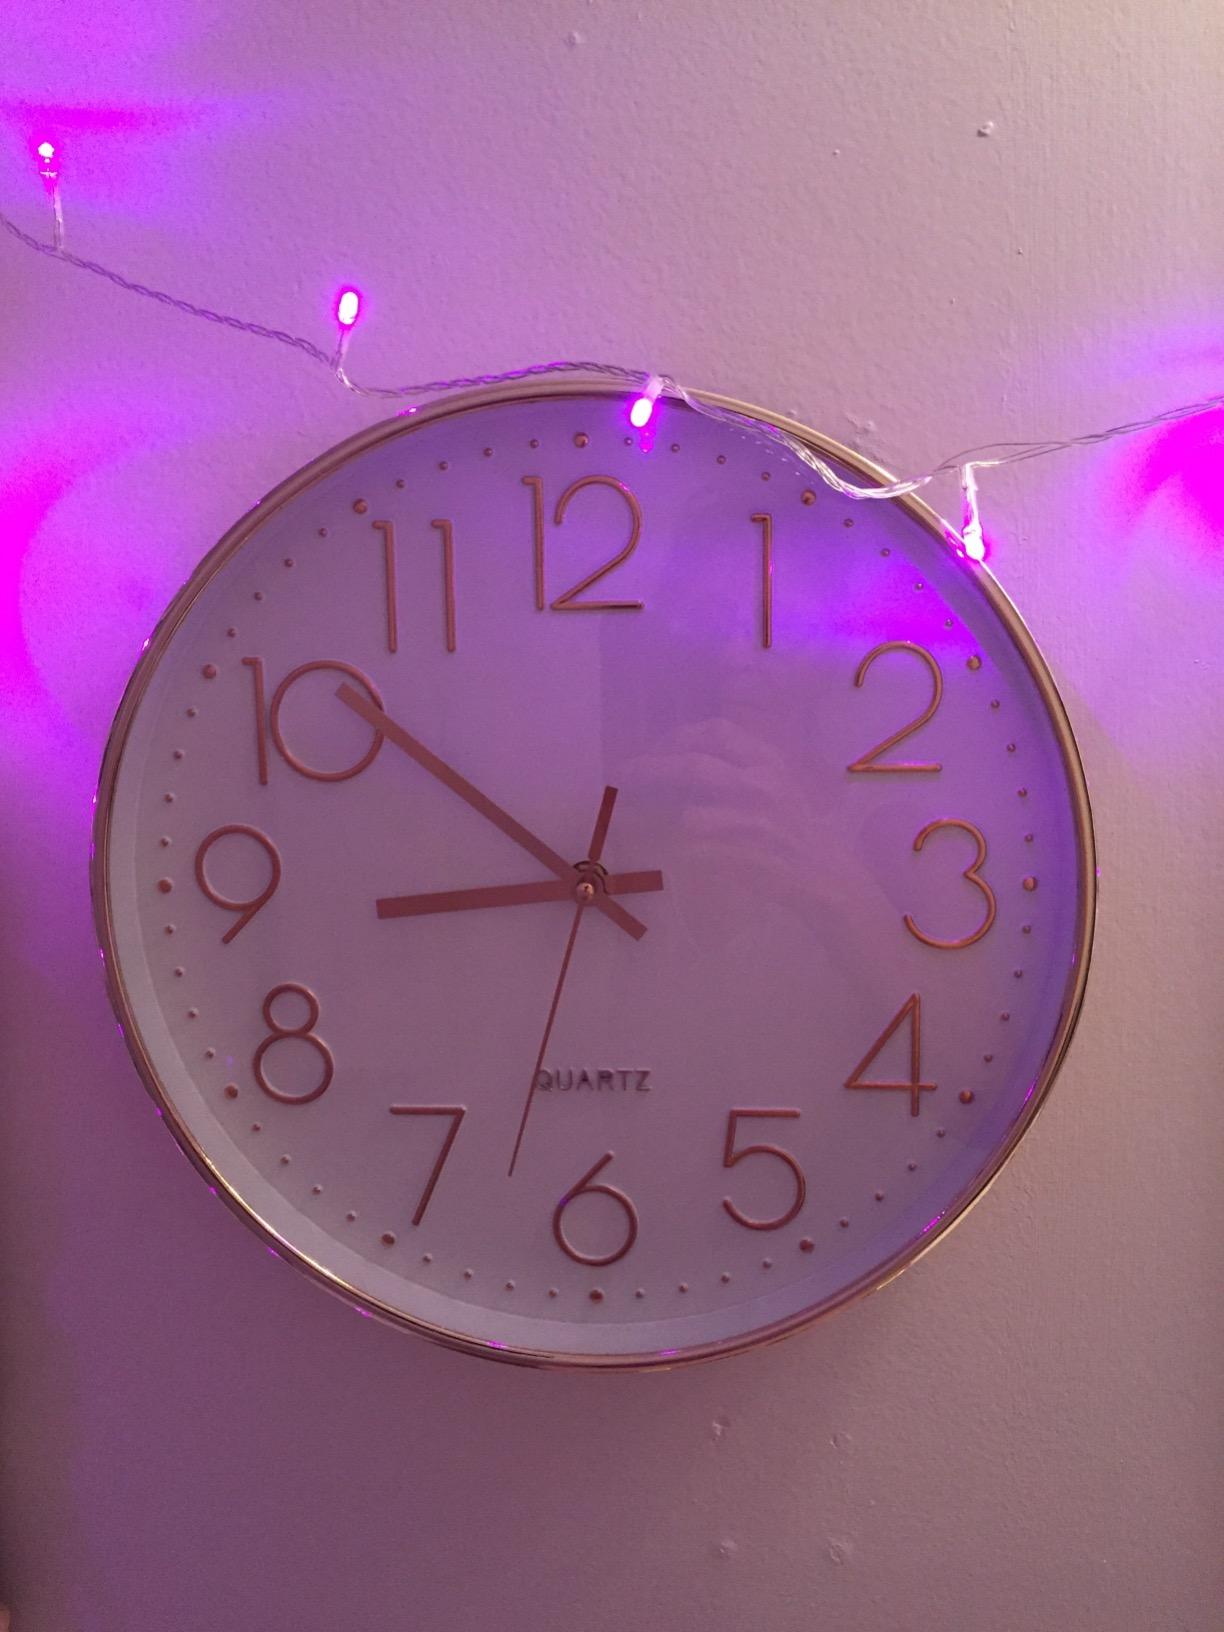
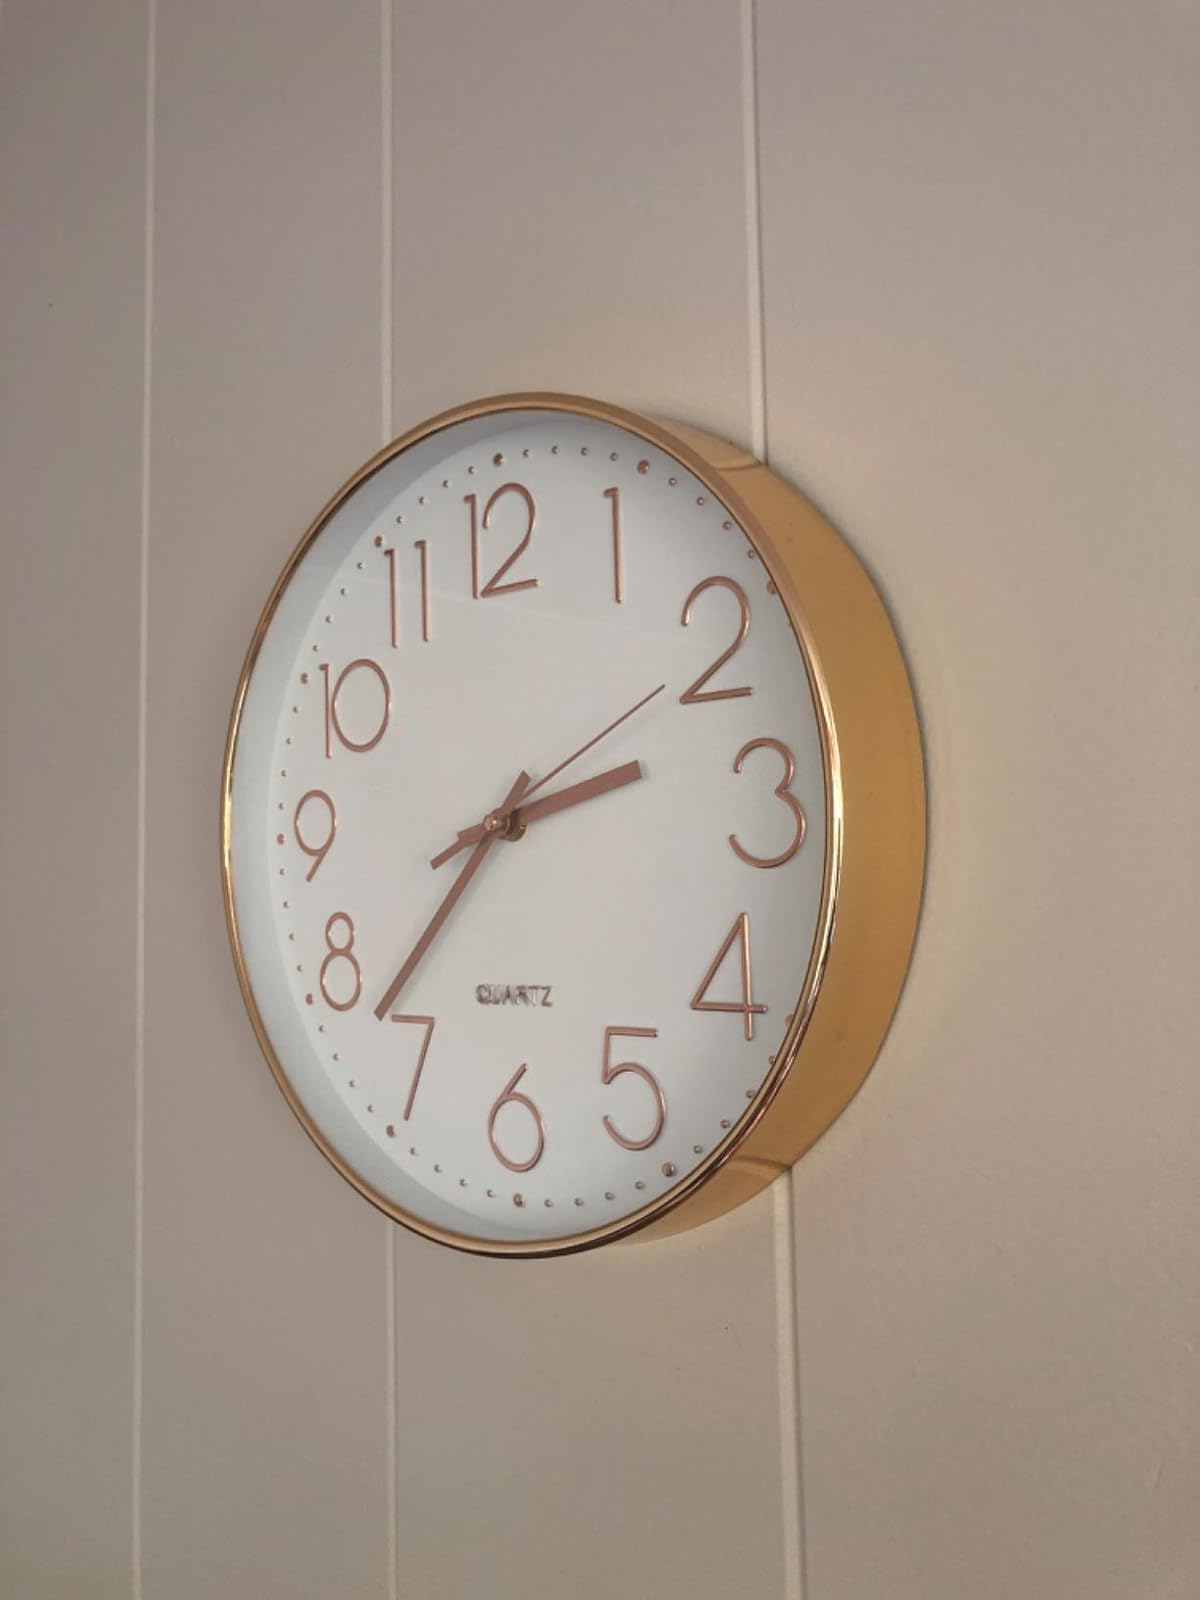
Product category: clock
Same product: yes